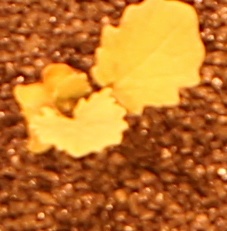
Label: Canola